The Trollenberg Terror

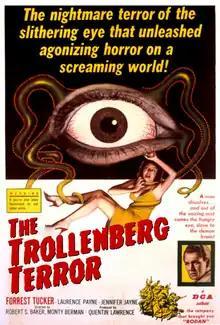
Theatrical release poster

The Trollenberg Terror (U.S. title: The Crawling Eye; also known as Creatures from Another World ) is a 1958 British science fiction horror film produced by Robert S. Baker and Monty Berman and directed by Quentin Lawrence. The film stars Forrest Tucker, Laurence Payne, Janet Munro, and Jennifer Jayne. The special effects are by Les Bowie. The story is based on a 1956 British ITV "Saturday Serial" television programme written by George F. Kerr, Jack Cross and Giles Cooper under the collective pseudonym of "Peter Key". The film was released as "The Crawling Eye" in the United States on 7 July 1958 by Distributors Corporation of America and as "The Trollenberg Terror" in the United Kingdom in October 1958 by Eros Films. It played on a double bill with the British science fiction film "The Strange World of Planet X", retitled "Cosmic Monsters" for its American release.